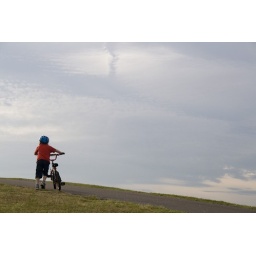
this kid was saying this to himself walking to the top of the hill in sydney park. he got there, eventually.